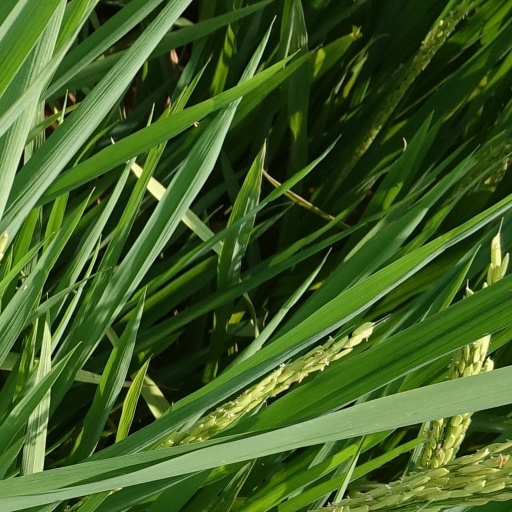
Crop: rice